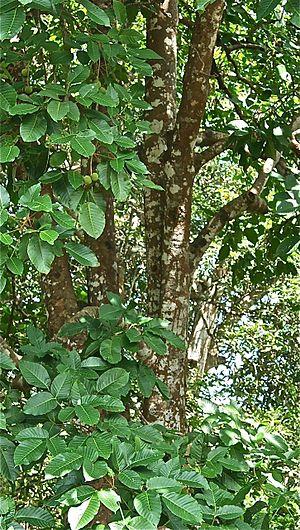
Sandoricum koetjape, « santol » ou « faux mangoustanier » est une espèce asiatique d'arbres du genre Sandoricum de la famille des Meliaceae.